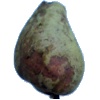
Label: Pear Stone 1